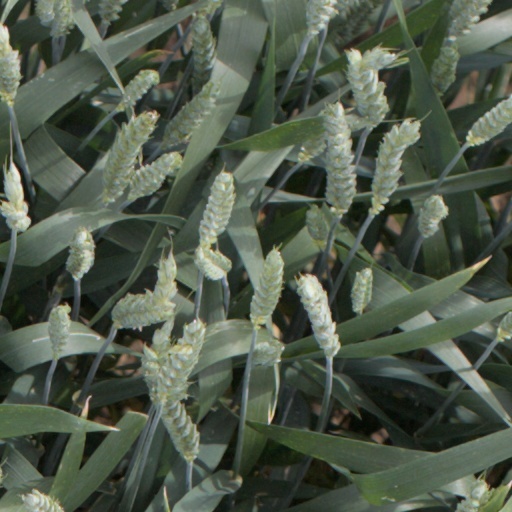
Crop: wheat